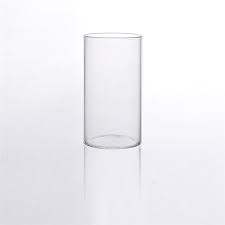
Label: glass